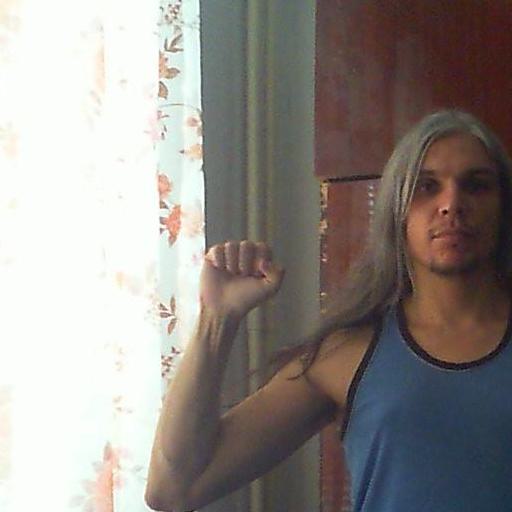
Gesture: fist